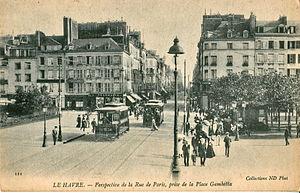
Carte postale ancienne éditée par ND, n°111
Le tramway du Havre fut construit lorsque la municipalité chercha, comme beaucoup de villes françaises à la fin du XIXᵉ siècle, à s'équiper d'un mode de transport urbain moderne capable de multiplier les possibilités de déplacement de ses habitants. Le tramway, inauguré au Havre en 1874, d'abord à traction hippomobile, puis électrique, remplit ses fonctions jusqu'à la Première Guerre mondiale, transportant plus de 20 millions de personnes en 1913.